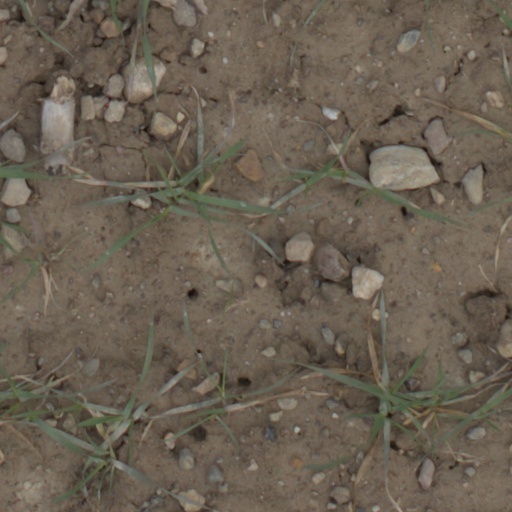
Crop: wheat